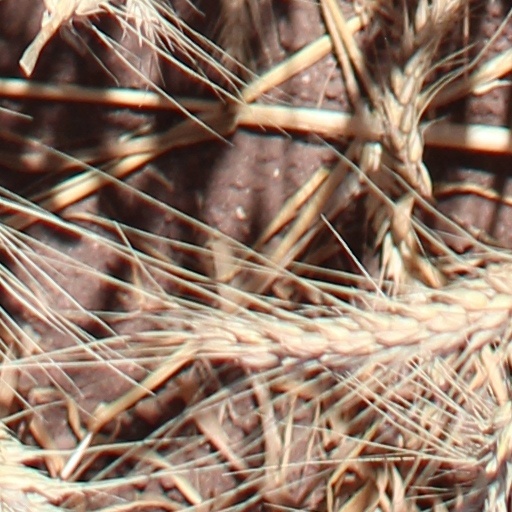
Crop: wheat